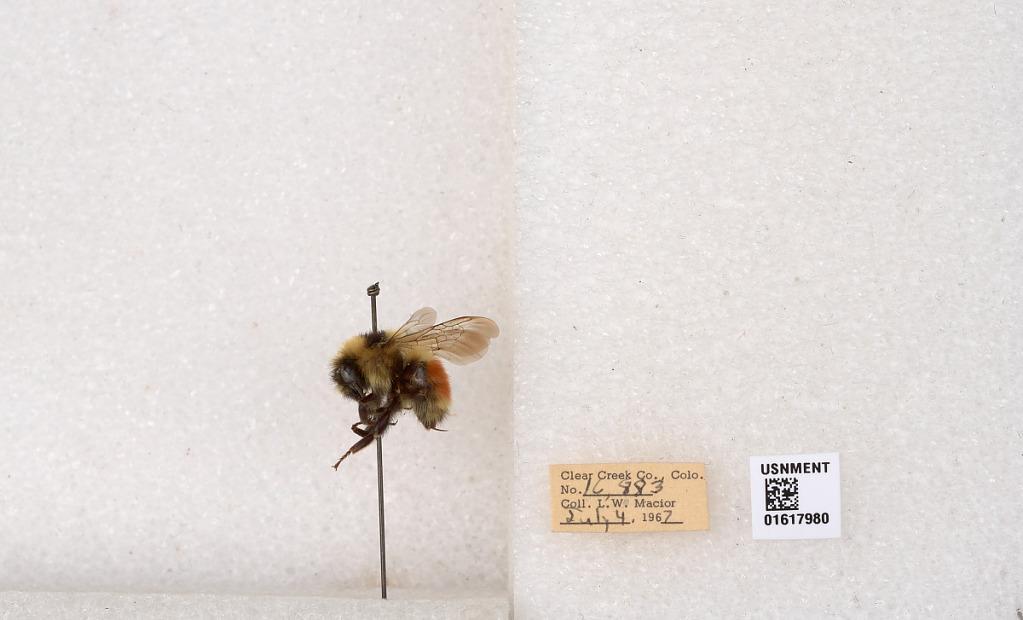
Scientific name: Bombus (Pyrobombus) sylvicola Kirby
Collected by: L. Macior
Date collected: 1967-7-4
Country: United States
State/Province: Colorado
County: Clear Creek
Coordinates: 39.7006, -105.694